Notary public

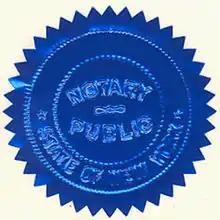
An embossed foil Notary Seal from the State of New York

A notary public ( notary or public notary) of the common law is a public officer constituted by law to serve the public in non-contentious matters usually concerned with general financial transactions, estates, deeds, powers-of-attorney, and foreign and international business. A notary's main functions are to validate the signature of a person (for purposes of signing a document); administer oaths and affirmations; take affidavits and statutory declarations, including from witnesses; authenticate the execution of certain classes of documents; take acknowledgments (e.g., of deeds and other conveyances); provide notice of foreign drafts; provide exemplifications and notarial copies; and, to perform certain other official acts depending on the jurisdiction. Such transactions are known as notarial acts, or more commonly, notarizations. The term "notary public" only refers to common-law notaries and should not be confused with civil-law notaries.